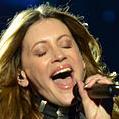
Age: 39